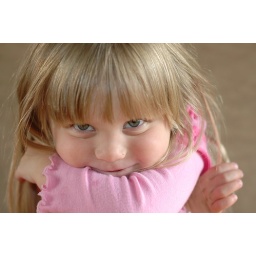
Staring contest. SB600 in a home made softbox at camera's left and window to the right